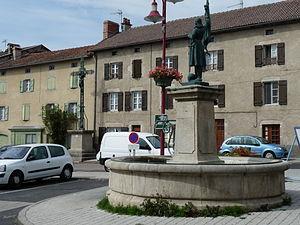
Rosières est une commune française située dans le département de la Haute-Loire en région Auvergne-Rhône-Alpes. La commune possède un patrimoine historique et naturel notable : une partie de l'église et le calvaire sont classés au titre des monuments historiques et le ravin de Corbœuf est classé comme site naturel protégé.
Cet article recense les œuvres d'art dans l'espace public de la Haute-Loire, en France.
Jeanne d'Arc est une statue d'Adolphe Roberton, dont de nombreux exemplaires sont érigés en France dans l'espace public.